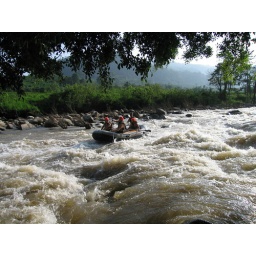
white water rafting in the mae tang river